Boston College Morrissey College of Arts and Sciences

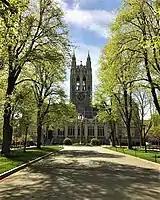
Gasson Hall

The Boston College Morrissey College of Arts and Sciences (MCAS) is the oldest and largest constituent college of Boston College, situated on the university's main campus in Chestnut Hill, Massachusetts. Founded in 1863, it offers undergraduate and graduate programs in the humanities, social sciences, and natural sciences.